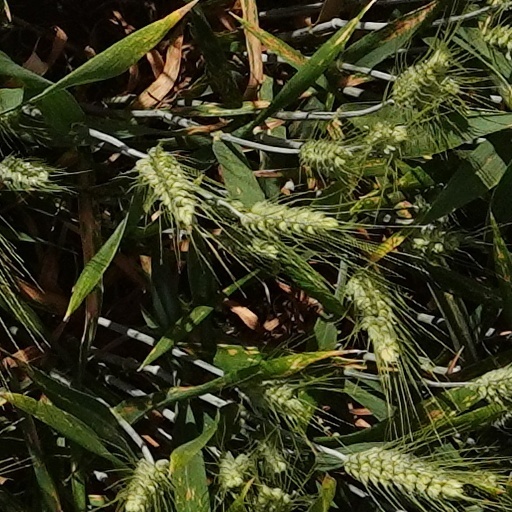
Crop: wheat